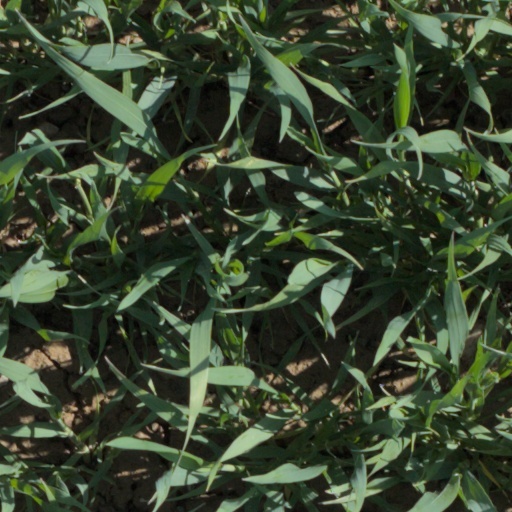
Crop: wheat